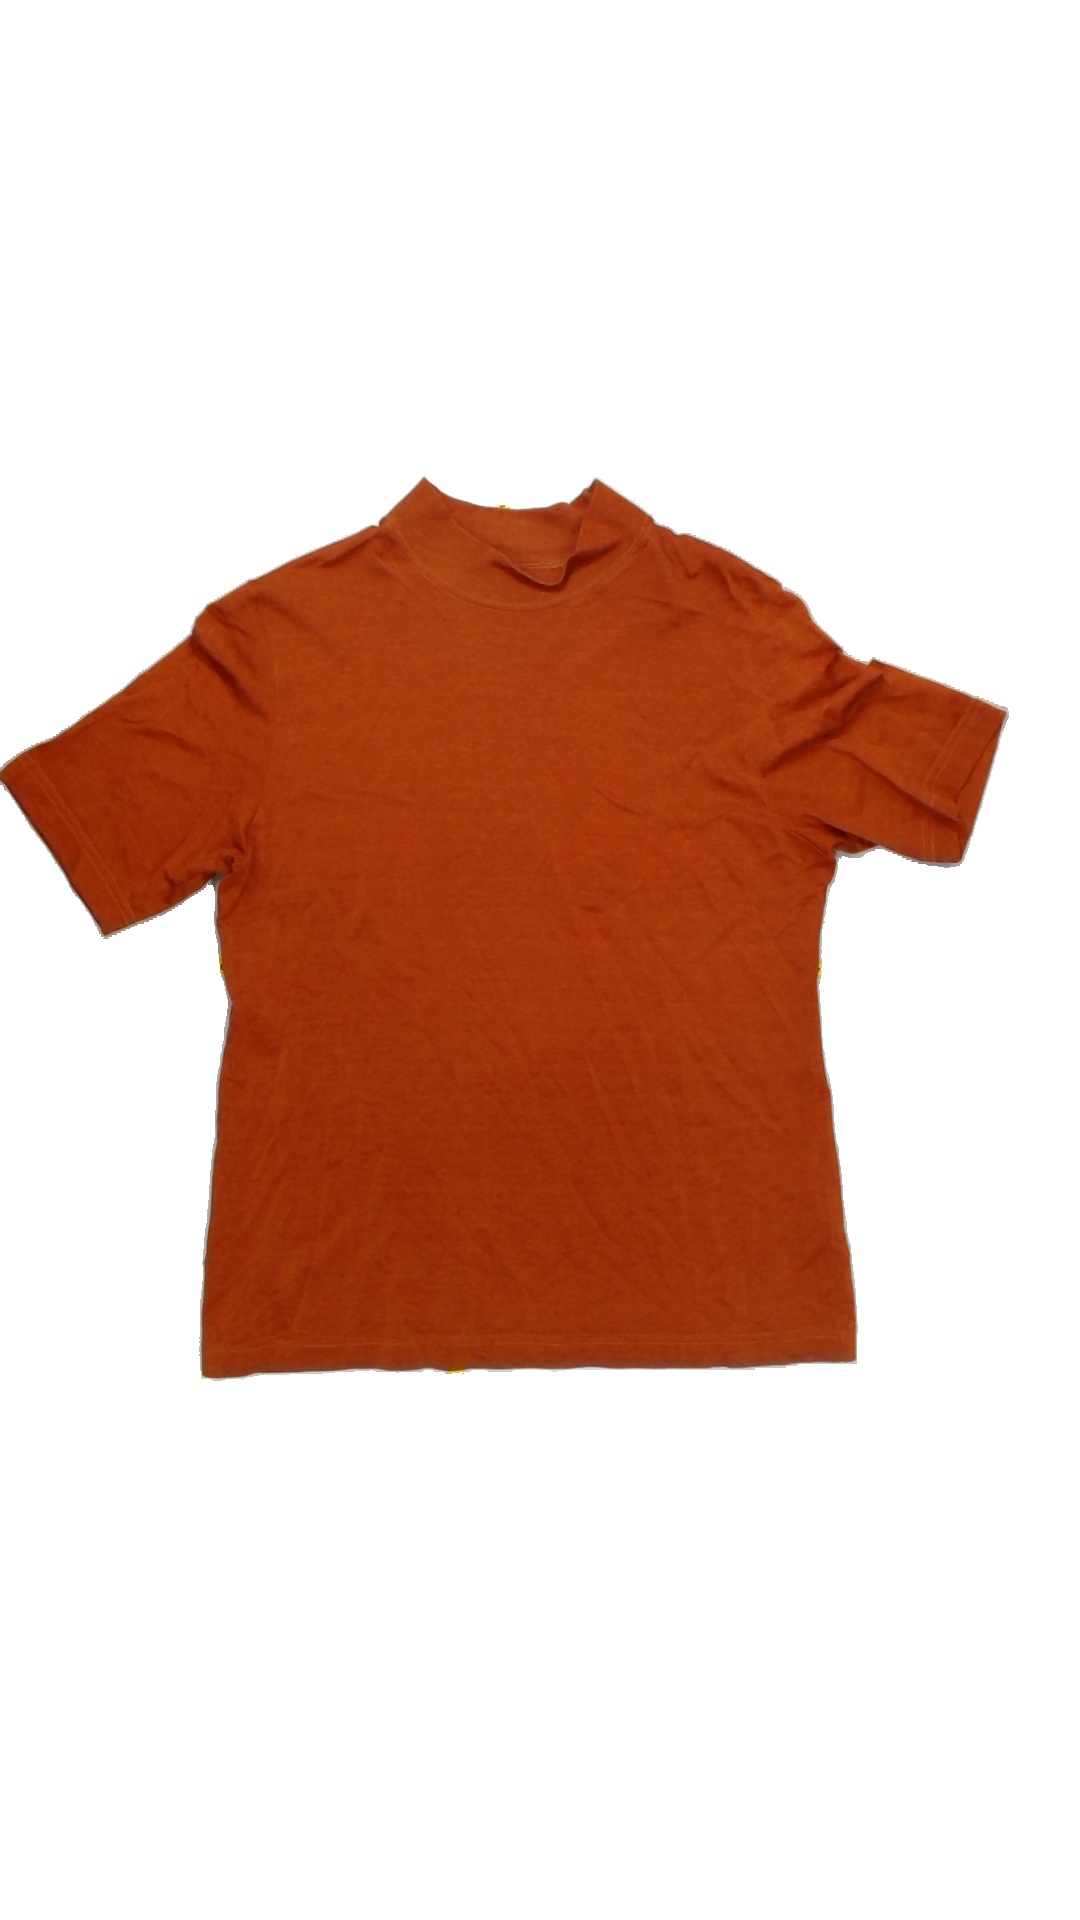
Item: T-shirt (Ladies)
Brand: Not Applicable
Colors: Brown
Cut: Regular, Turtle neck
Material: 100% viscose
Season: All
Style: No trend
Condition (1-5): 2
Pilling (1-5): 5
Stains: Yes
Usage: Recycle
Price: <50